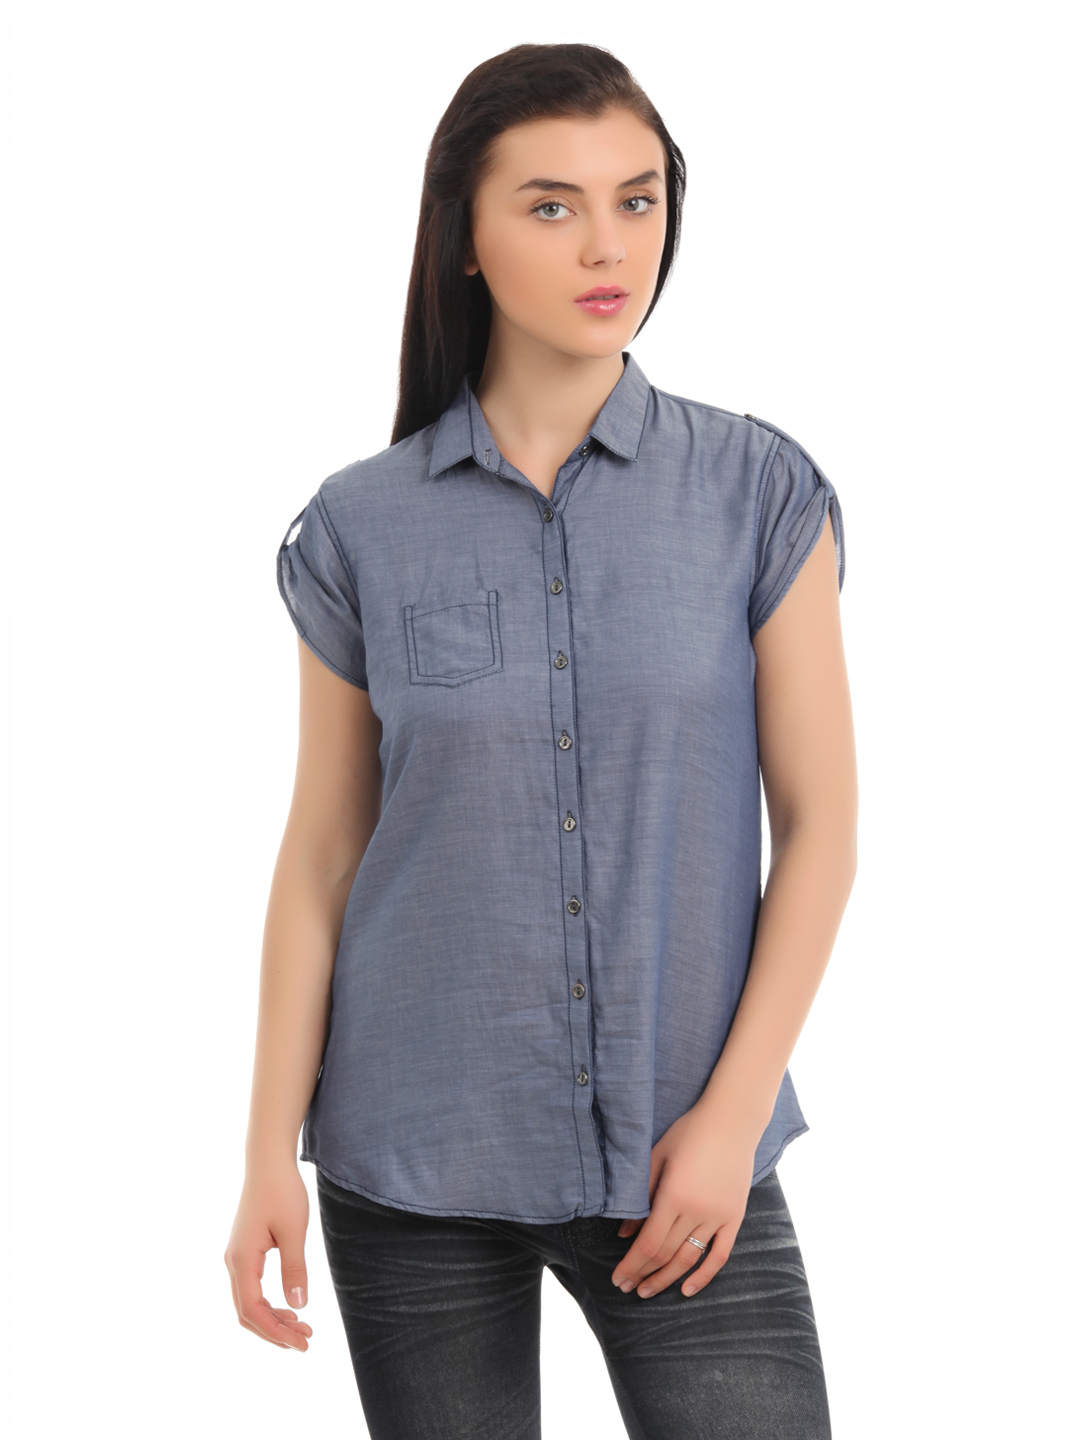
Femella Women Blue Shirt
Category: Apparel / Topwear / Shirts
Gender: Women
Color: Blue
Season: Fall 2012
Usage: Casual